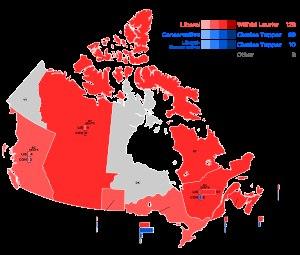
Cet article traite des événements qui se sont produits durant l'année 1900 au Canada.